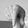
ASL letter: Q